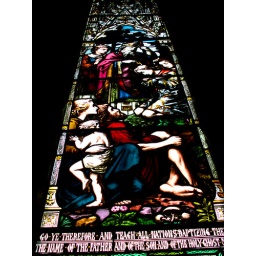
The glass stretched up to the cavernous ceiling in St. Mungo's Cathedral in Glasgow. The church was built in the 12th century.